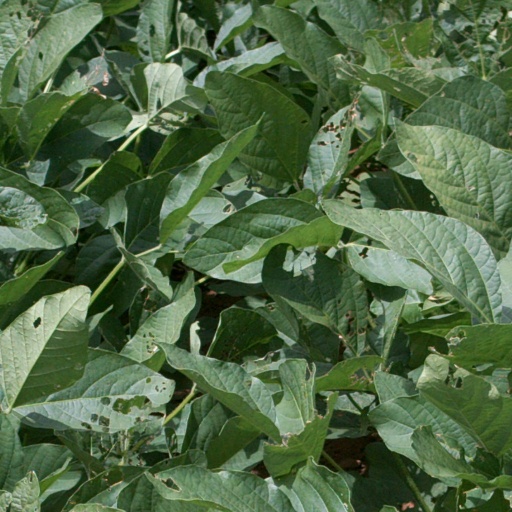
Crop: soybean